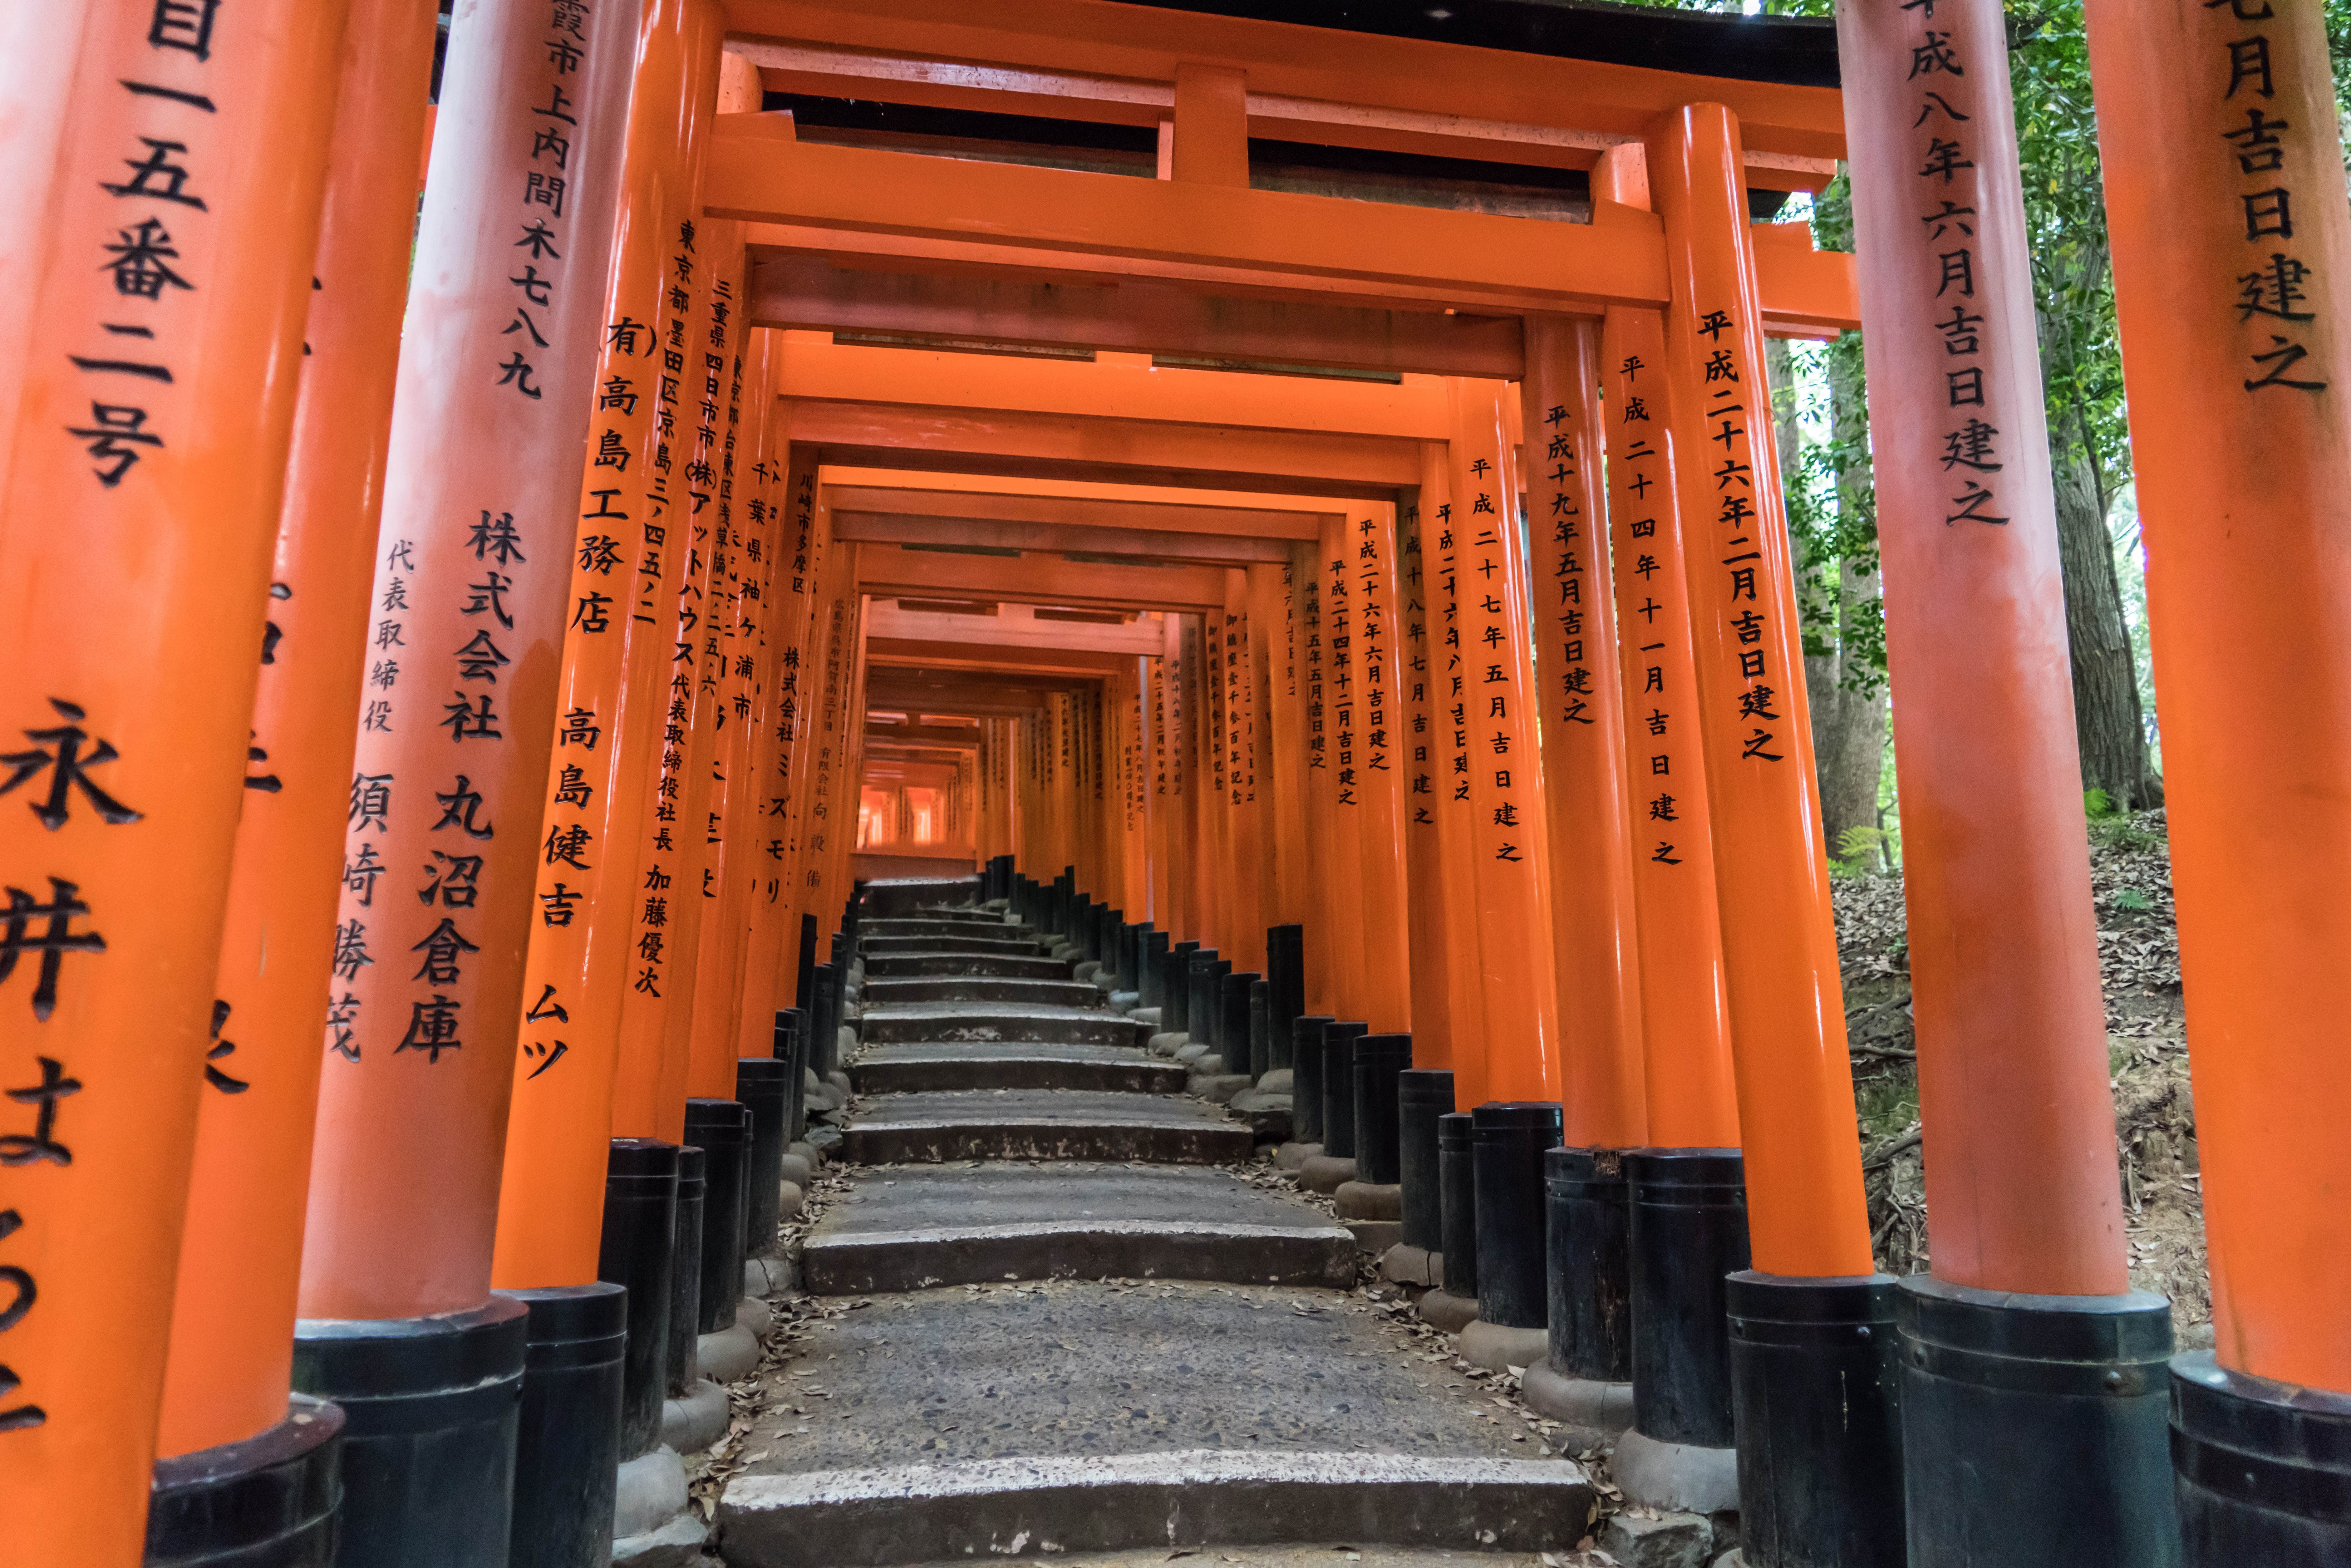
architecture, wood, orange, column, red, religion, asia, landmark, gate, japan, interior design, religious, temple, japanese, passage, shrine, torii, kyoto, culture, history, famous, oriental, traditional, fushimi inari taisha shrine